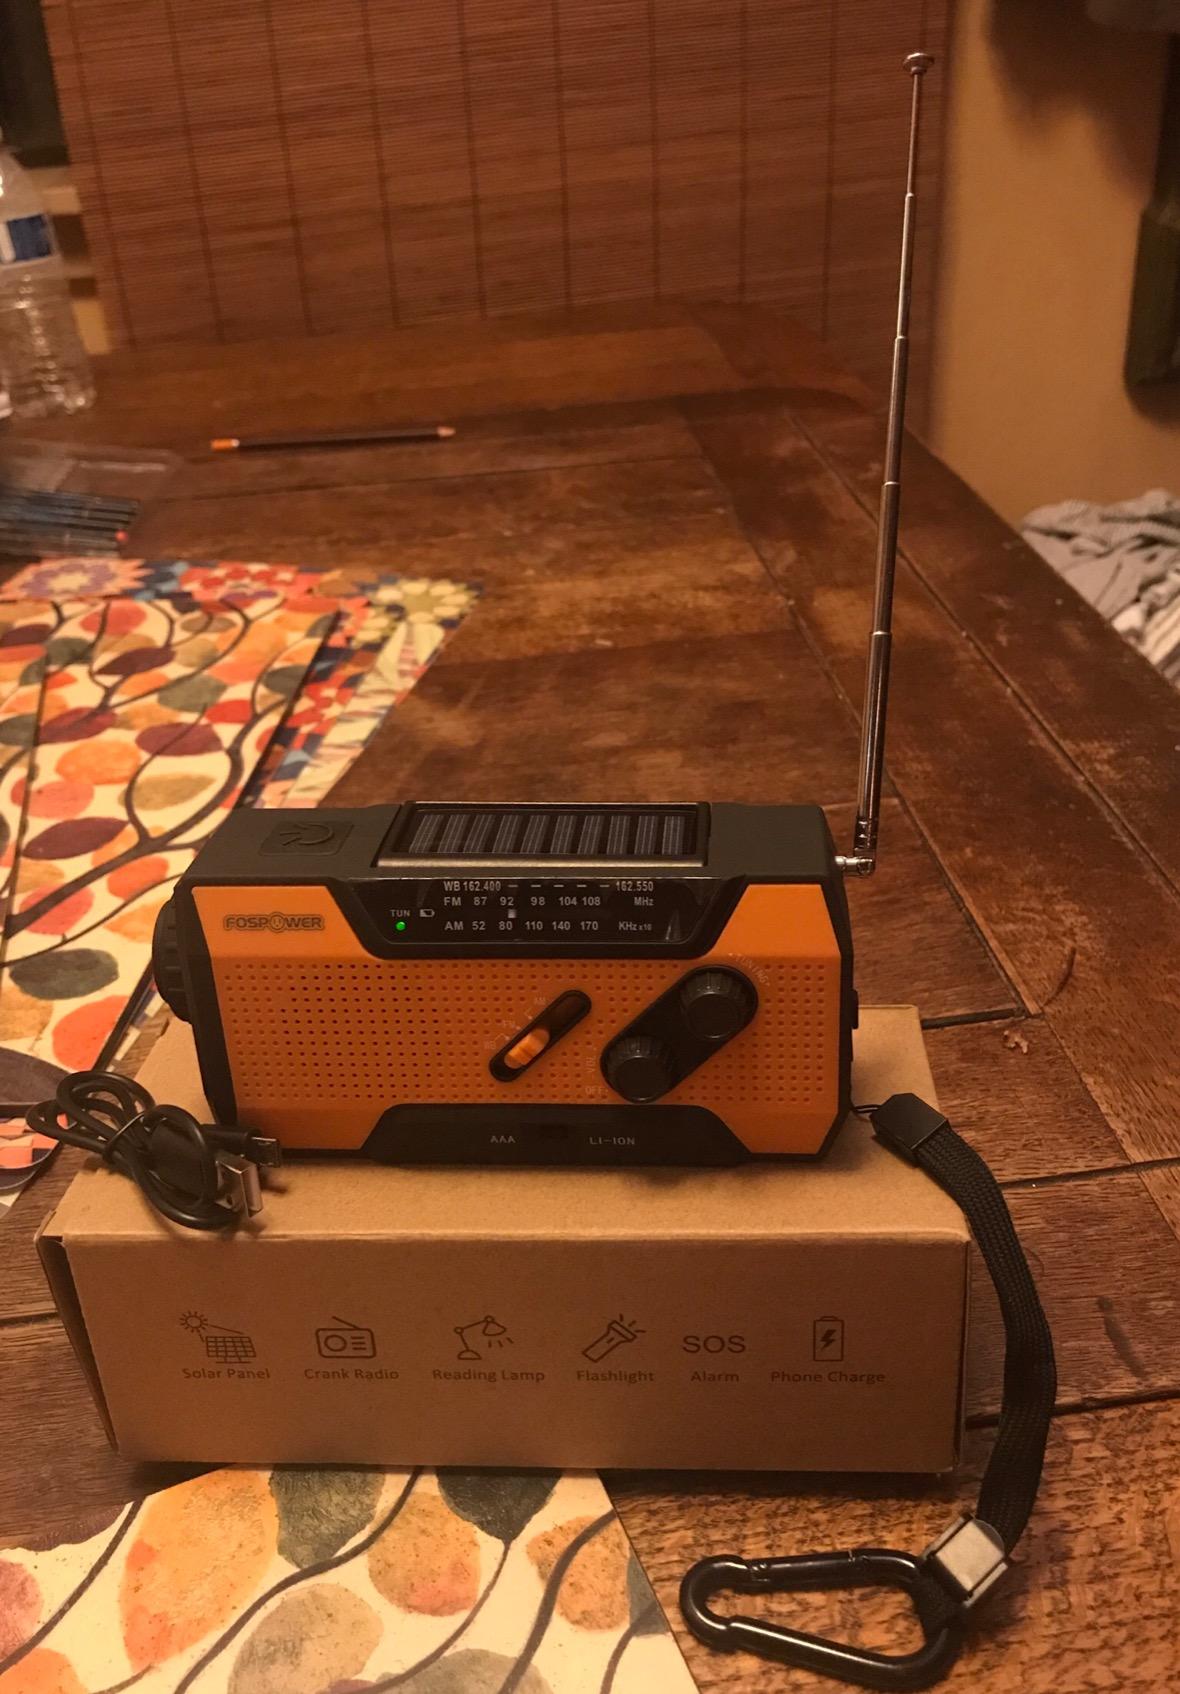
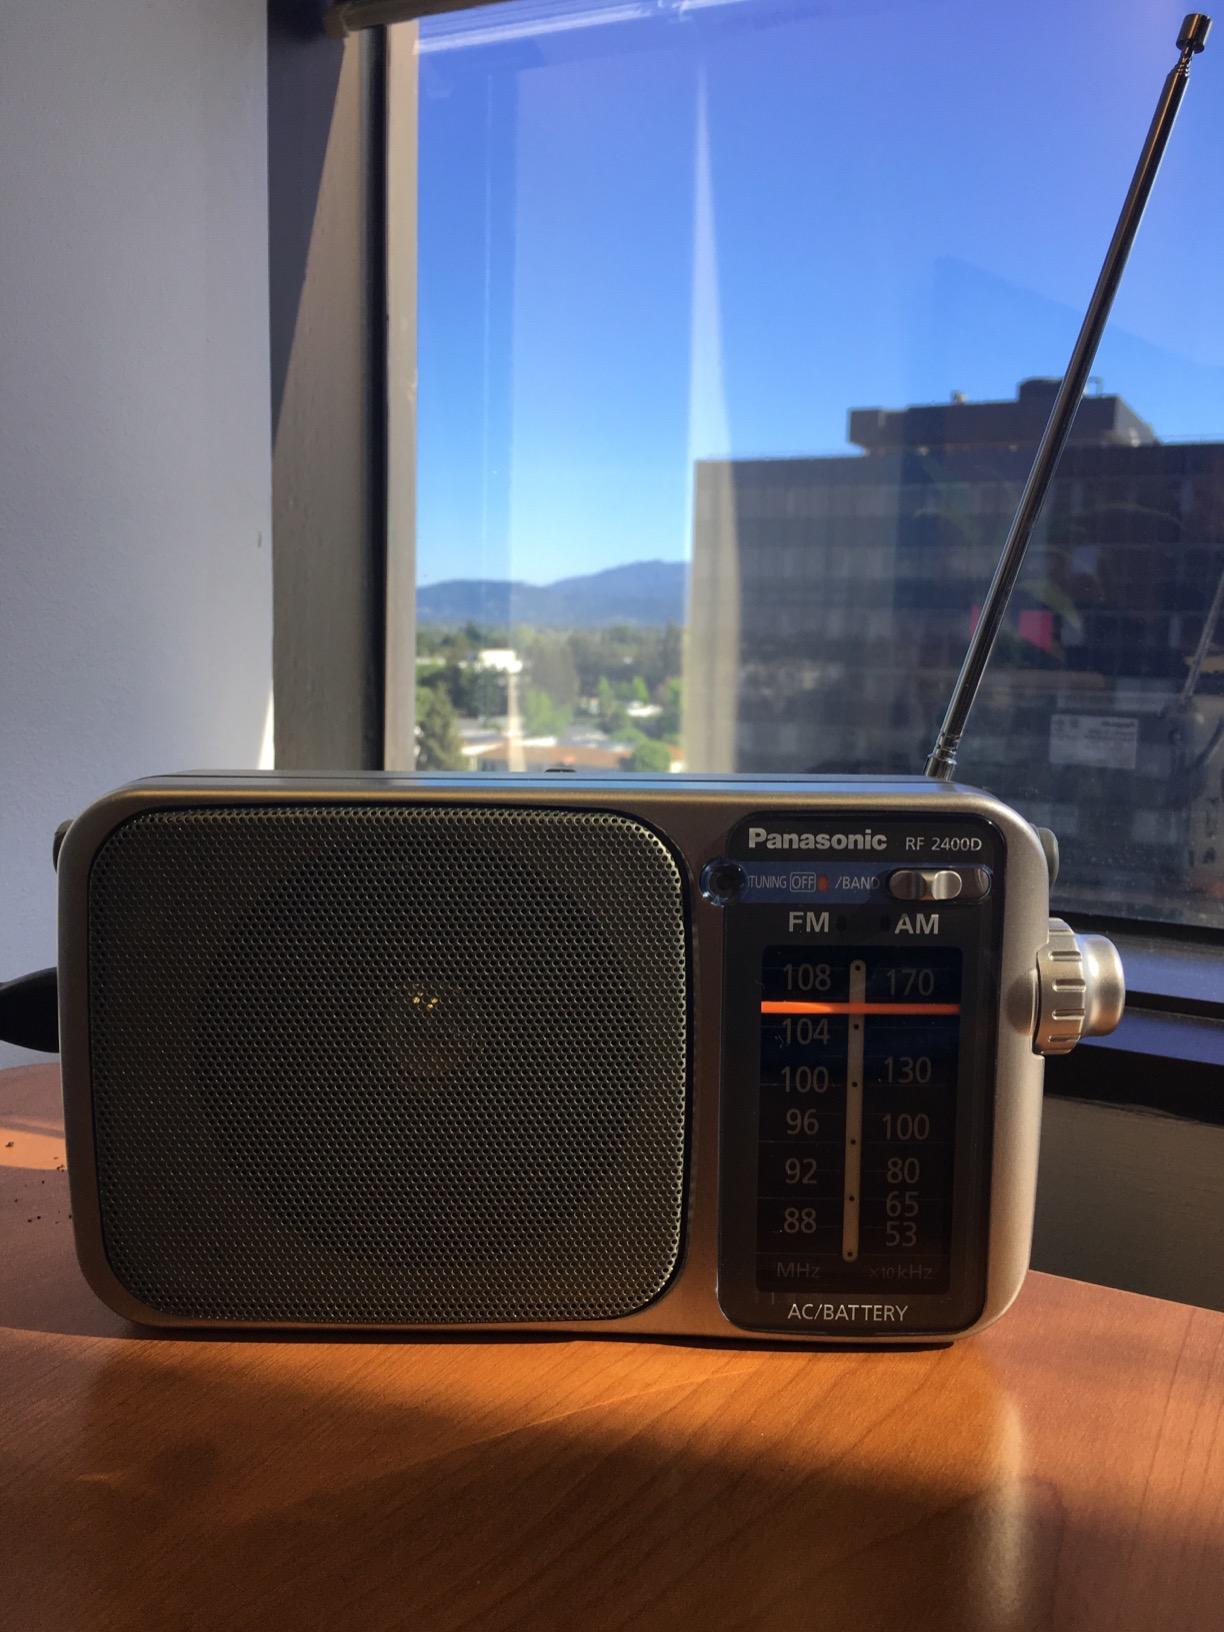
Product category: radio
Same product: no